The Vagabond Lover

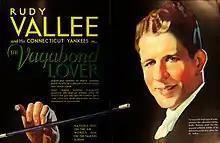
Advertisement from "Motion Picture News"

The Vagabond Lover is a 1929 American pre-Code black-and-white musical comedy-drama film about a small-town boy who finds fame and romance when he joins a dance band. The film was directed by Marshall Neilan and is based on the novel of the same name written by James Ashmore Creelman, who also wrote the screenplay. It stars Rudy Vallee, in his first feature film, along with Sally Blane, Marie Dressler and Charles Sellon.